The Vampire and the Ballerina

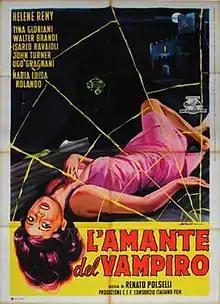
Italian theatrical release poster

The Vampire and the Ballerina is a 1960 Italian horror film directed and co-written by Renato Polselli.